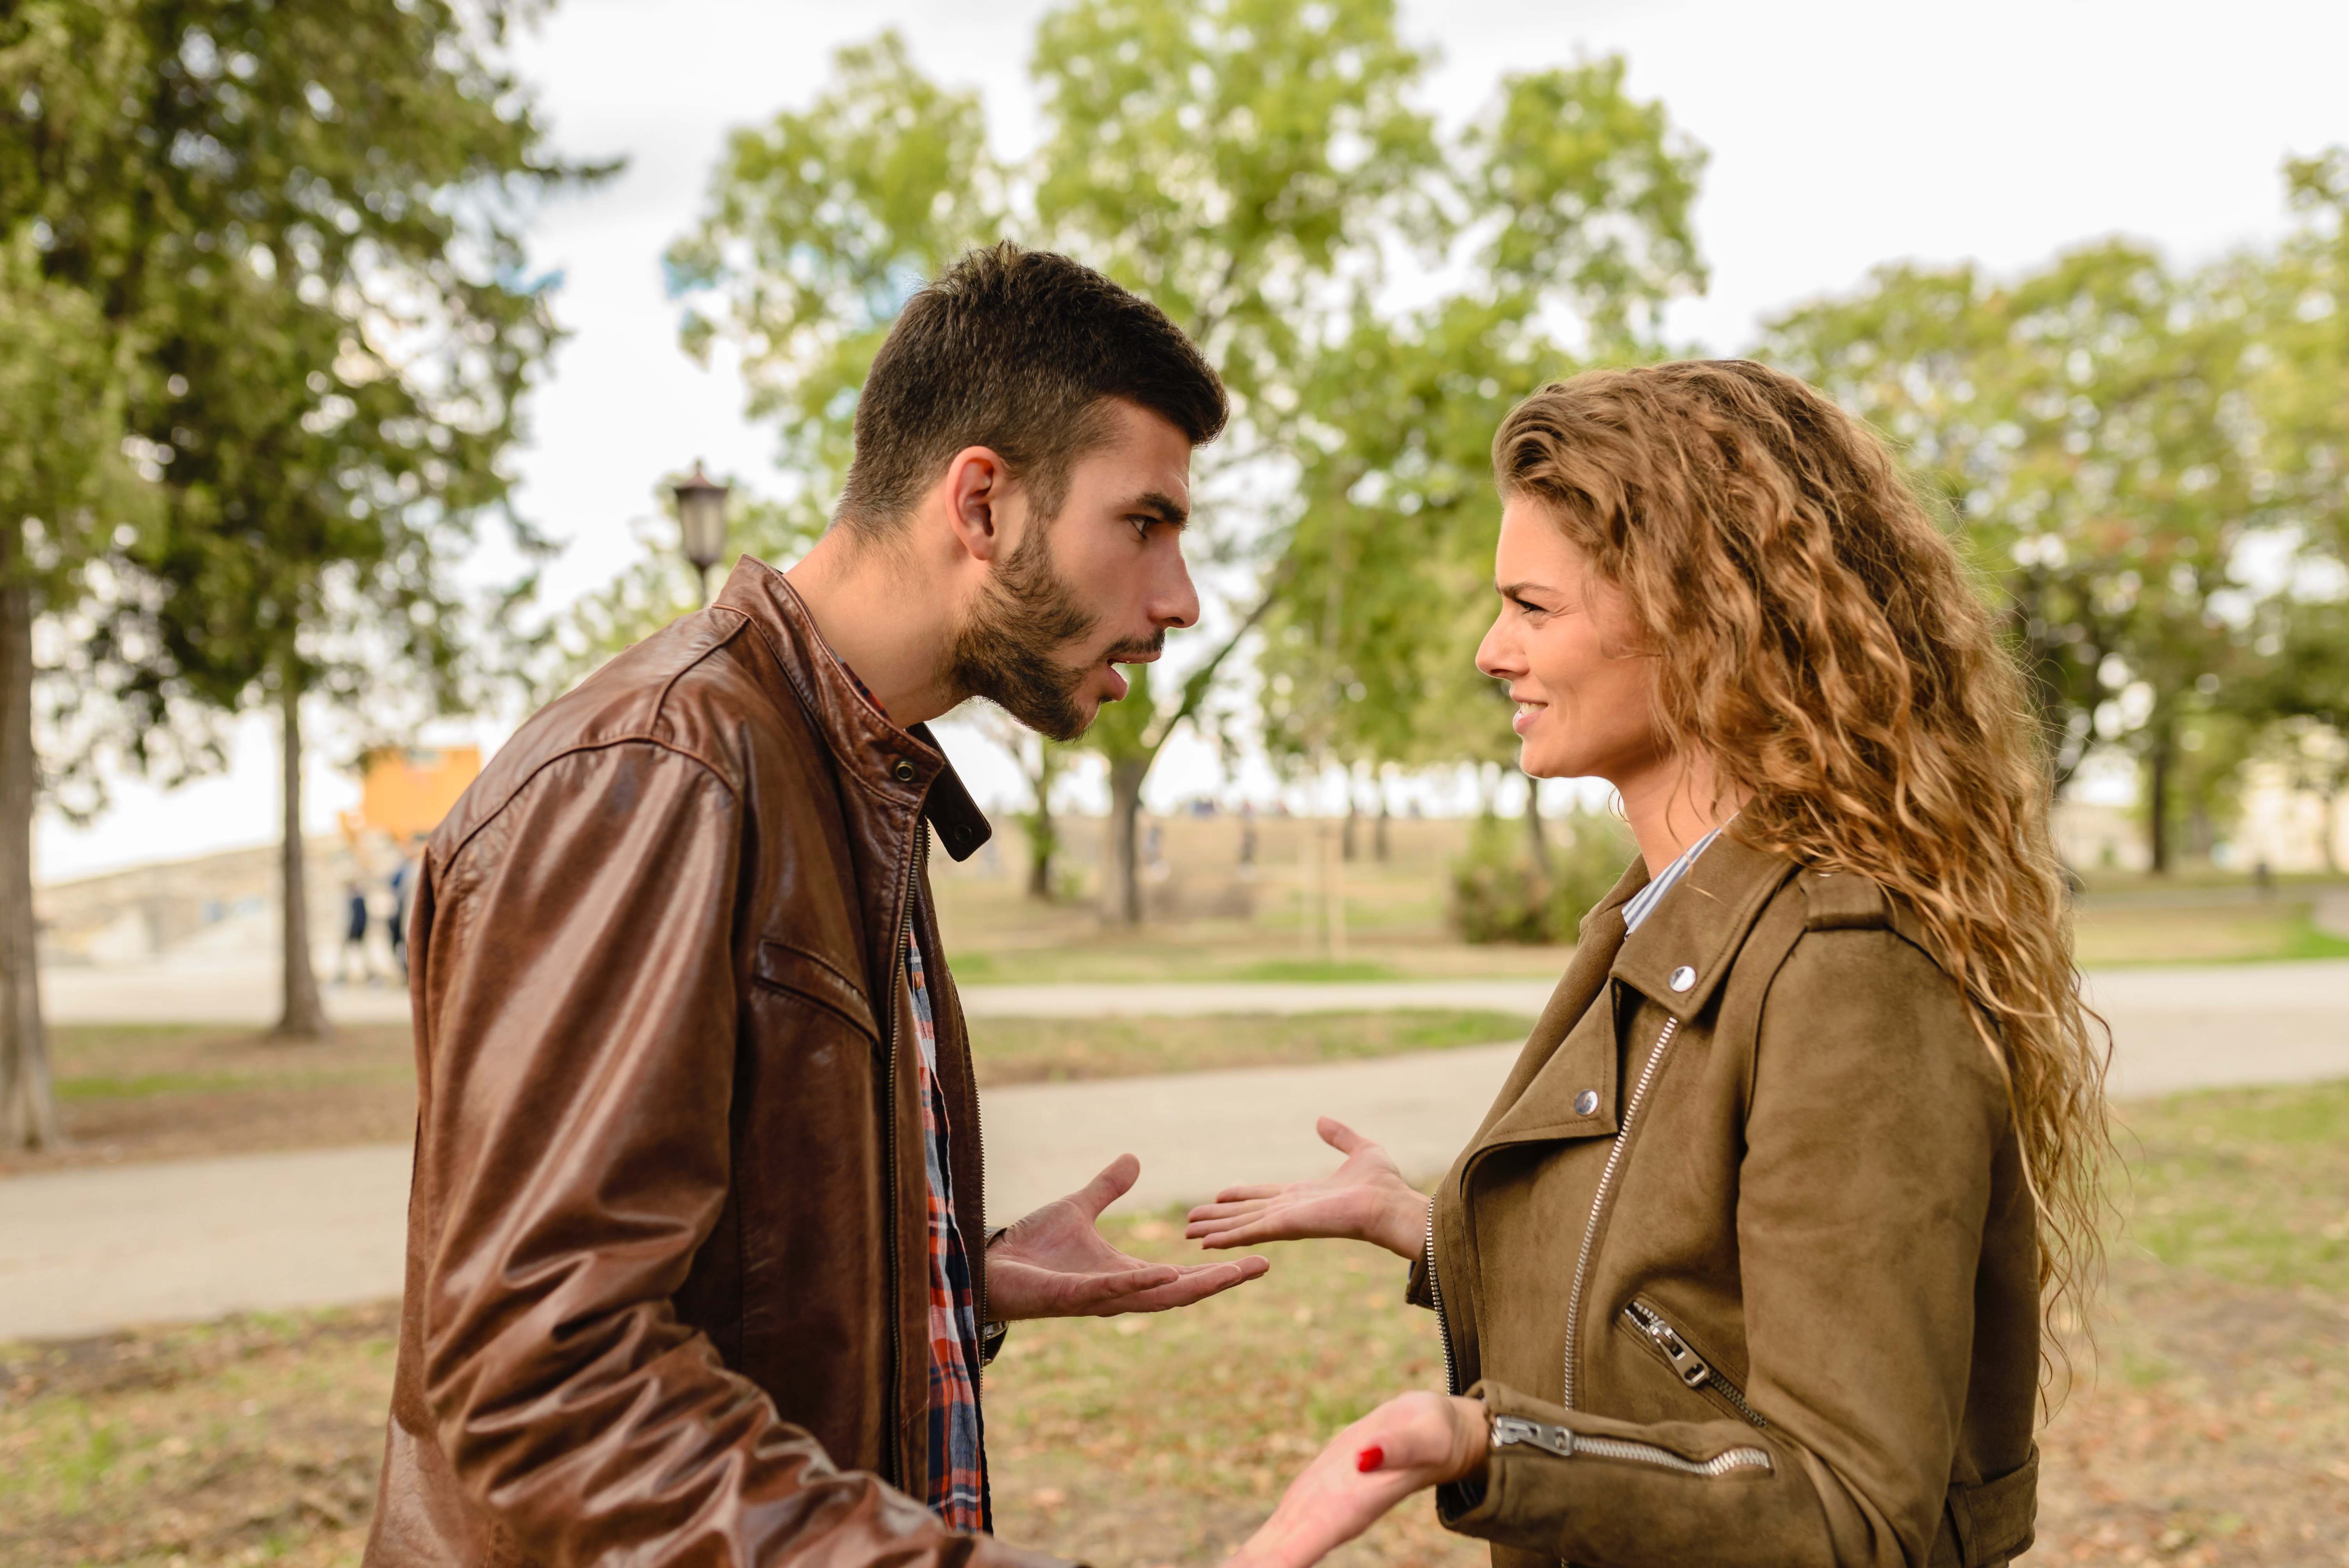
People in nature, grass, tree, jacket, interaction, leather, photography, adaptation, romance, outerwear, love, gesture, happy, conversation, leisure